Münch (family lineage)

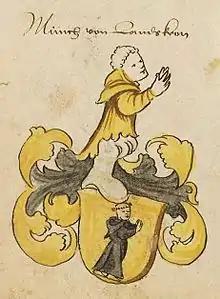
Arms of Münch von Landskron in the "Wappenbuch" of Nikolaus Bertschi, Augsburg 1515

The Münch were a Swiss knightly family in the city of Basel and its environs. The first mention of the family dates from 1154; it died out in 1759. In the thirteenth century it was, with the Schaler family, one the most influential families in Basel. From about the end of the fourteenth century members of the family took no further part in the political life of the city.